Jan Magnussen

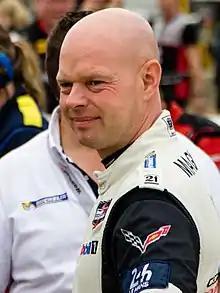
Magnussen at the 2017 Petit Le Mans

Jan Ellegaard Magnussen (born 4 July 1973) is a Danish professional racing driver and was a factory driver for General Motors until the end of the 2020 season. He has competed in Championship Auto Racing Teams (CART), NASCAR, the FIA Formula One World Championship and the 24 Hours of Le Mans.